Hay fever in Japan

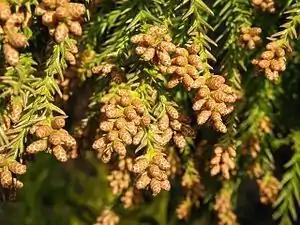
Cryptomeria stamens and pollen

According to the Ministry of the Environment, as of 2019, 42.5% of Japanese suffer from some form of hay fever, and 38.8% suffer from cedar pollinosis.